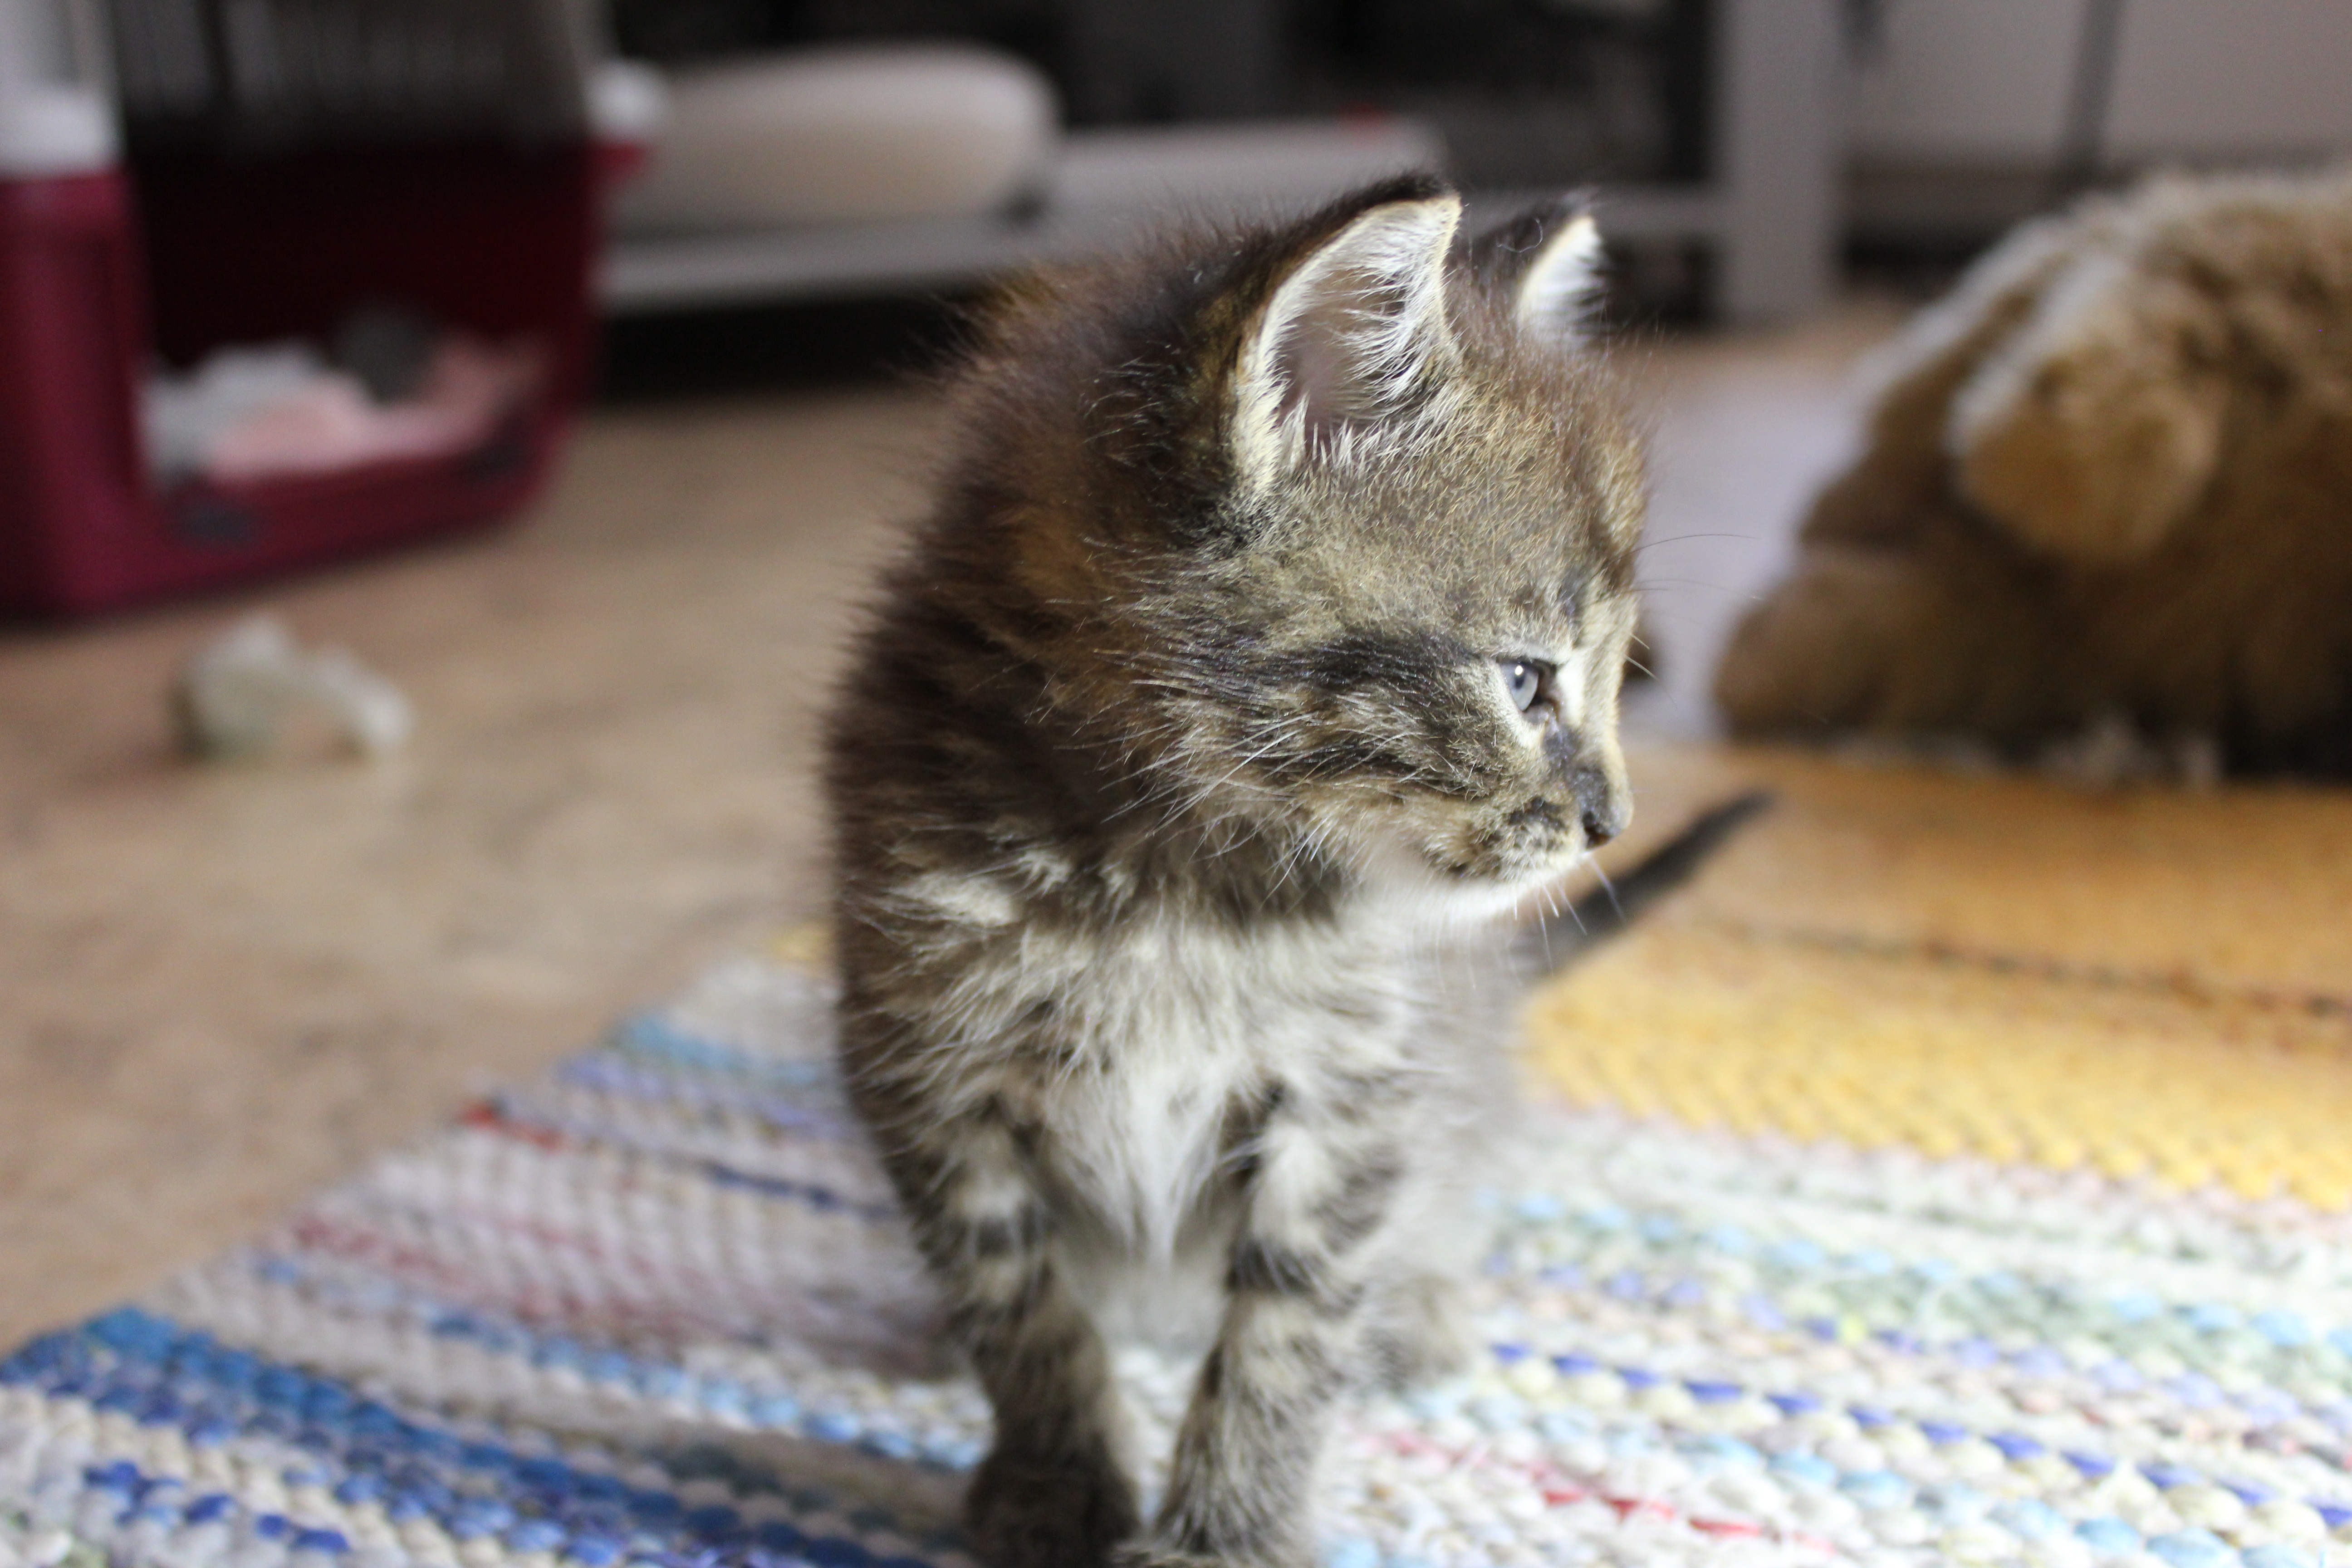
pet, kitten, cat, mammal, whiskers, vertebrate, wild cat, small to medium sized cats, cat like mammal, pixie bob